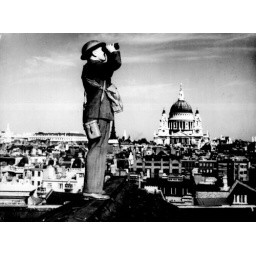
Aircraft spotter on the roof of a building in London. St. Paul's Cathedral is in the background.